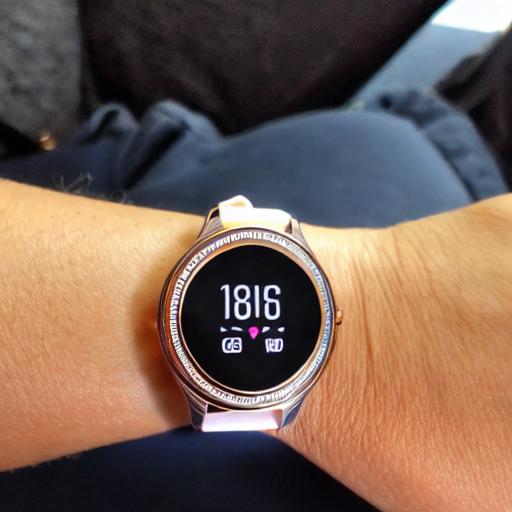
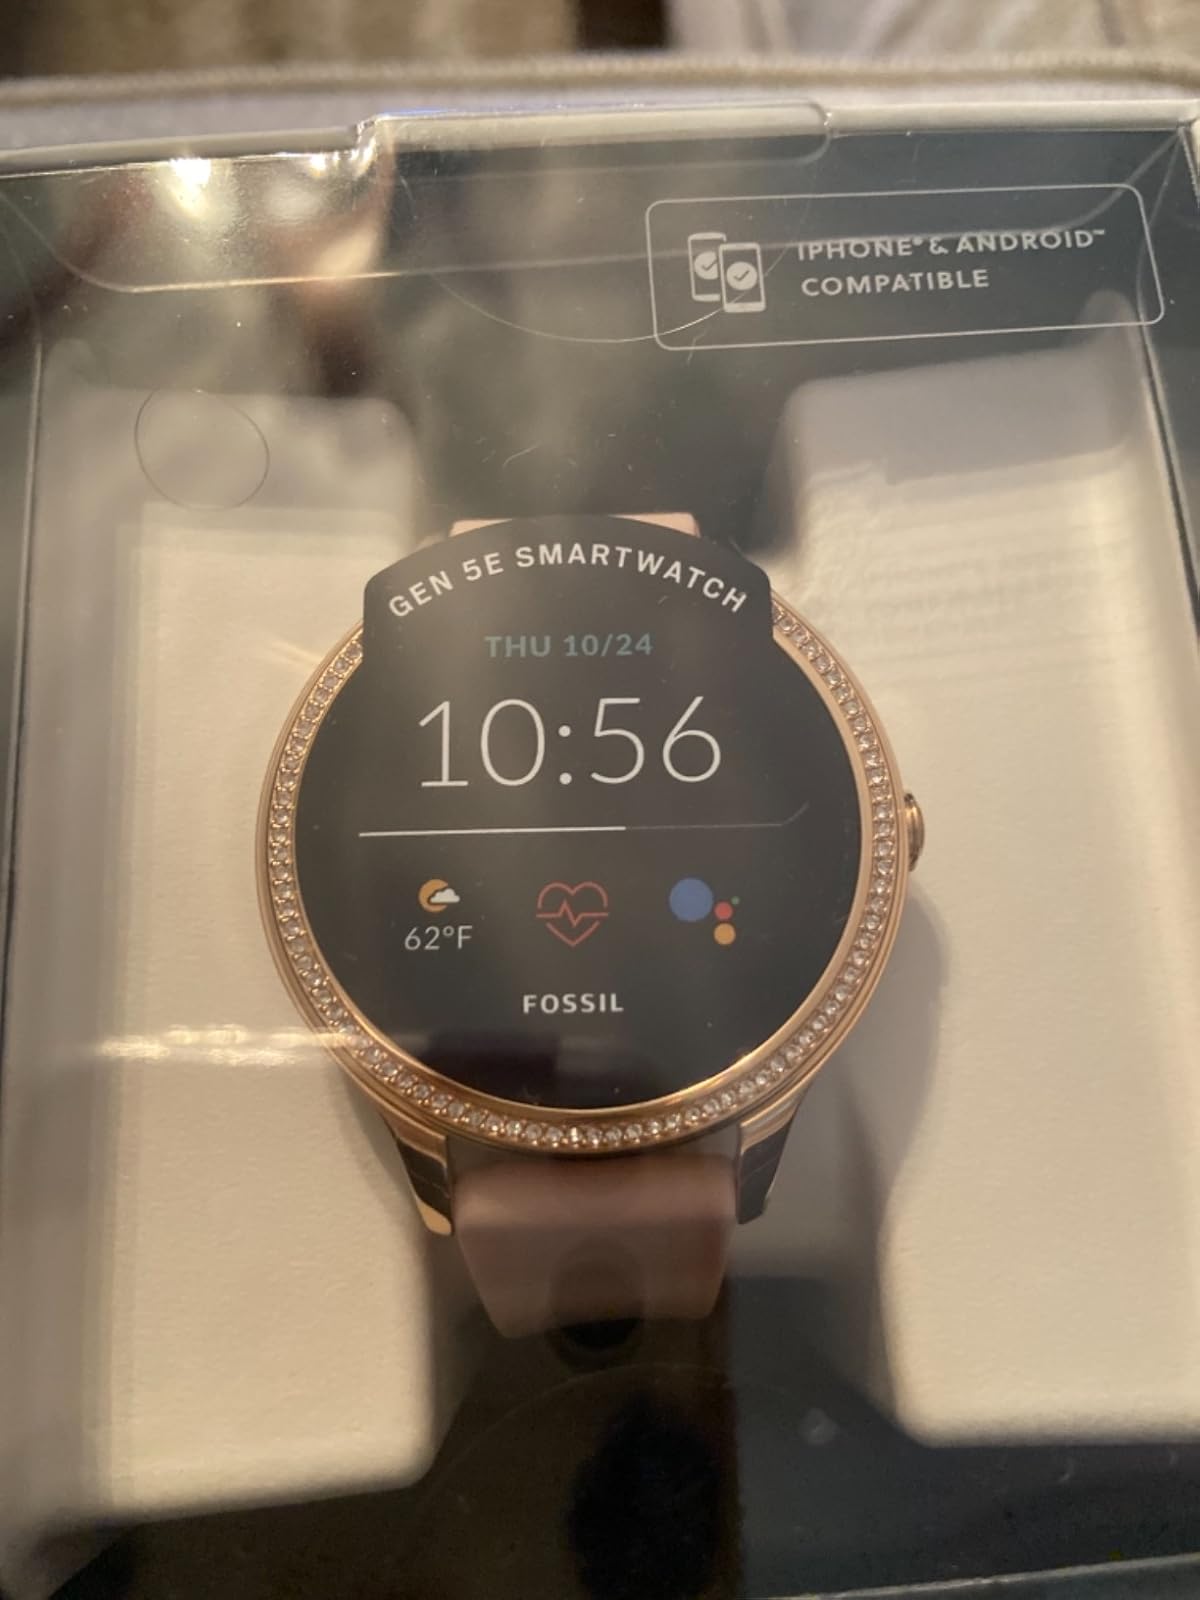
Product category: smartwatch
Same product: no